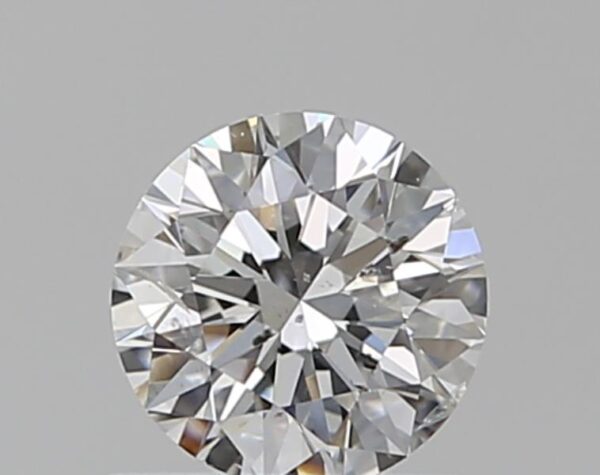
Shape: round
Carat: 0.5
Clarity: SI2
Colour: F
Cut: EX
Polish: VG
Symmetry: EX
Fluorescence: N
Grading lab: GIA
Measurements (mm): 5.03 x 5.06 x 3.18